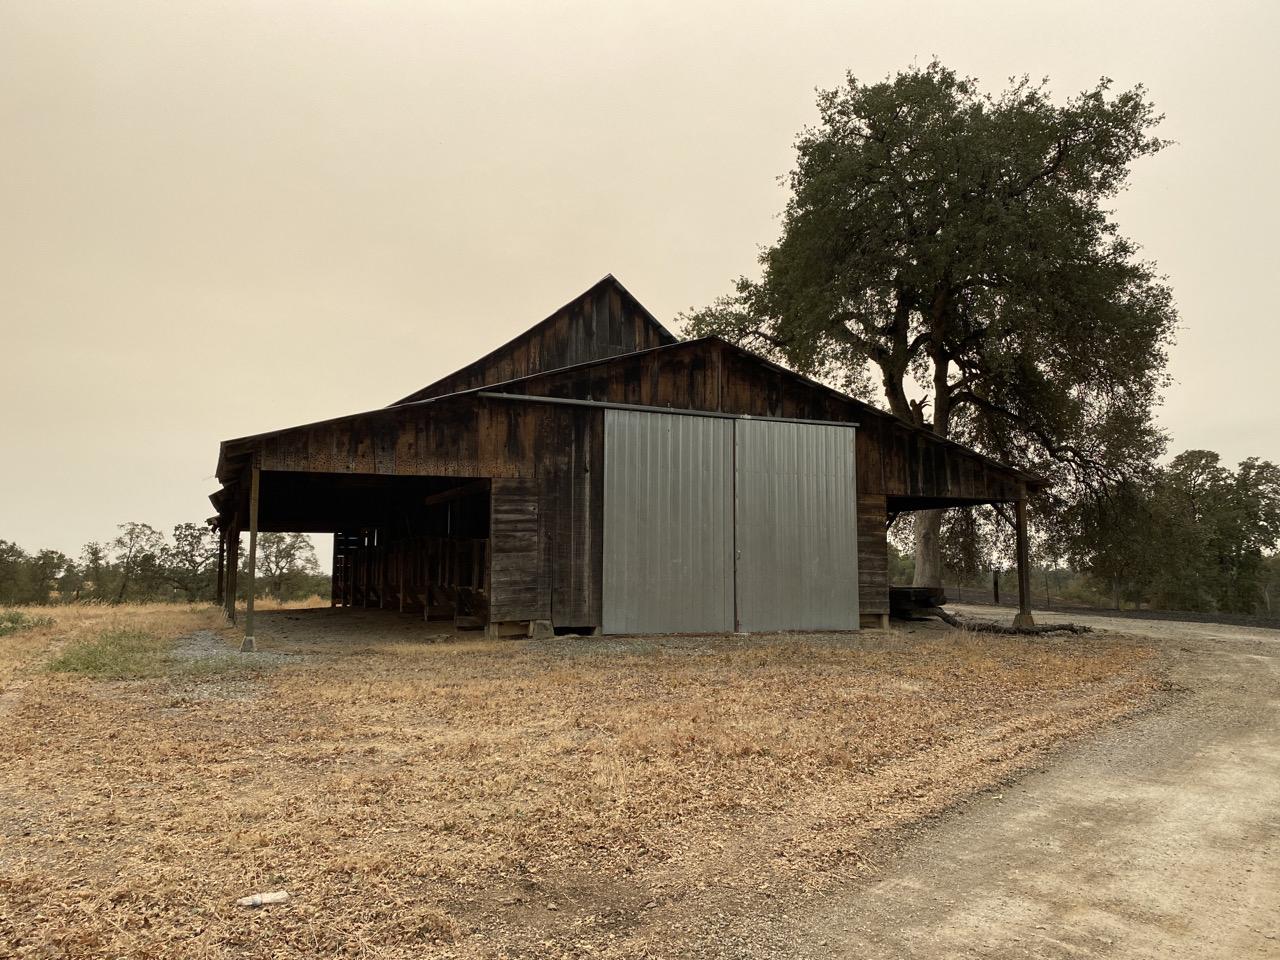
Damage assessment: no_damage